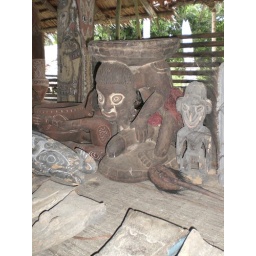
Wood carving in Kambot's boys house